Madam Who?

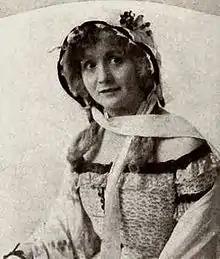
Bessie Barriscale

Madam Who? is a 1918 American silent drama film directed by Reginald Barker and starring Bessie Barriscale. It was produced by Paralta Plays and distributed through W. W. Hodkinson Corporation and the General Film Company.